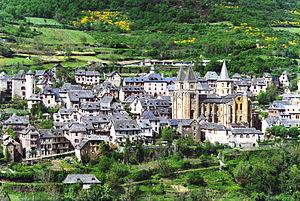
Cet article liste les abbayes bénédictines actives ou ayant existé sur le territoire français actuel. Il s'agit des abbayes de religieux suivant la règle de saint Benoît, à l'exclusion des cisterciens.